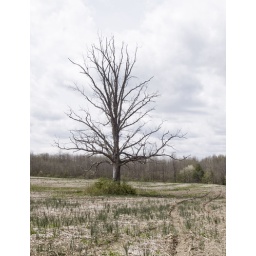
This tree is in a field on the way to my cabin.